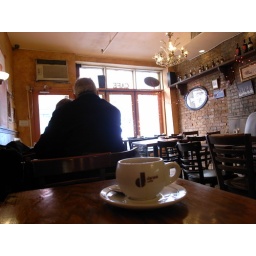
I ordered a hot apple cider and grilled chicken sandwich in a cafe in SOHO.